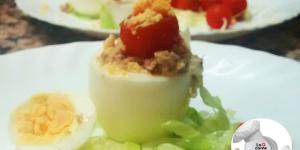
huevos rellenos de atun y tomate